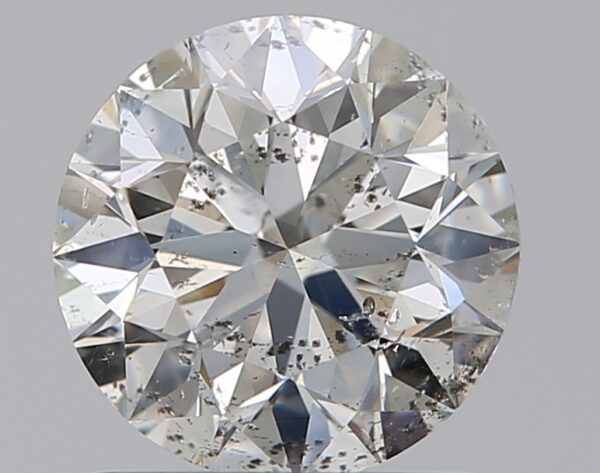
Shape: round
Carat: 1
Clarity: SI2
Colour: G
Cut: EX
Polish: EX
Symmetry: EX
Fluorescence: N
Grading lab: IGI
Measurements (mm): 6.39 x 6.32 x 3.99